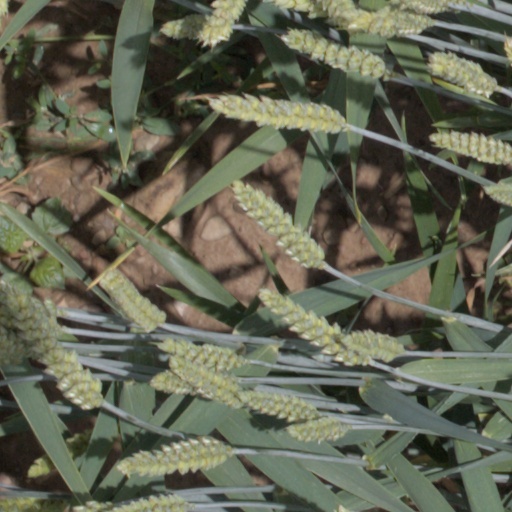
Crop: wheat